Bad Godesberg

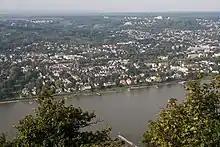
Aerial view of Mehlem, Bad Godesberg

Bad Godesberg is located along the hills and cliffs of the west bank of the Rhine river, in west central Germany. Godesberg is also the name of the steep hill, of volcanic origin, on the top of which are the ruins of the Godesburg, a castle destroyed in 1583 during the Cologne War.